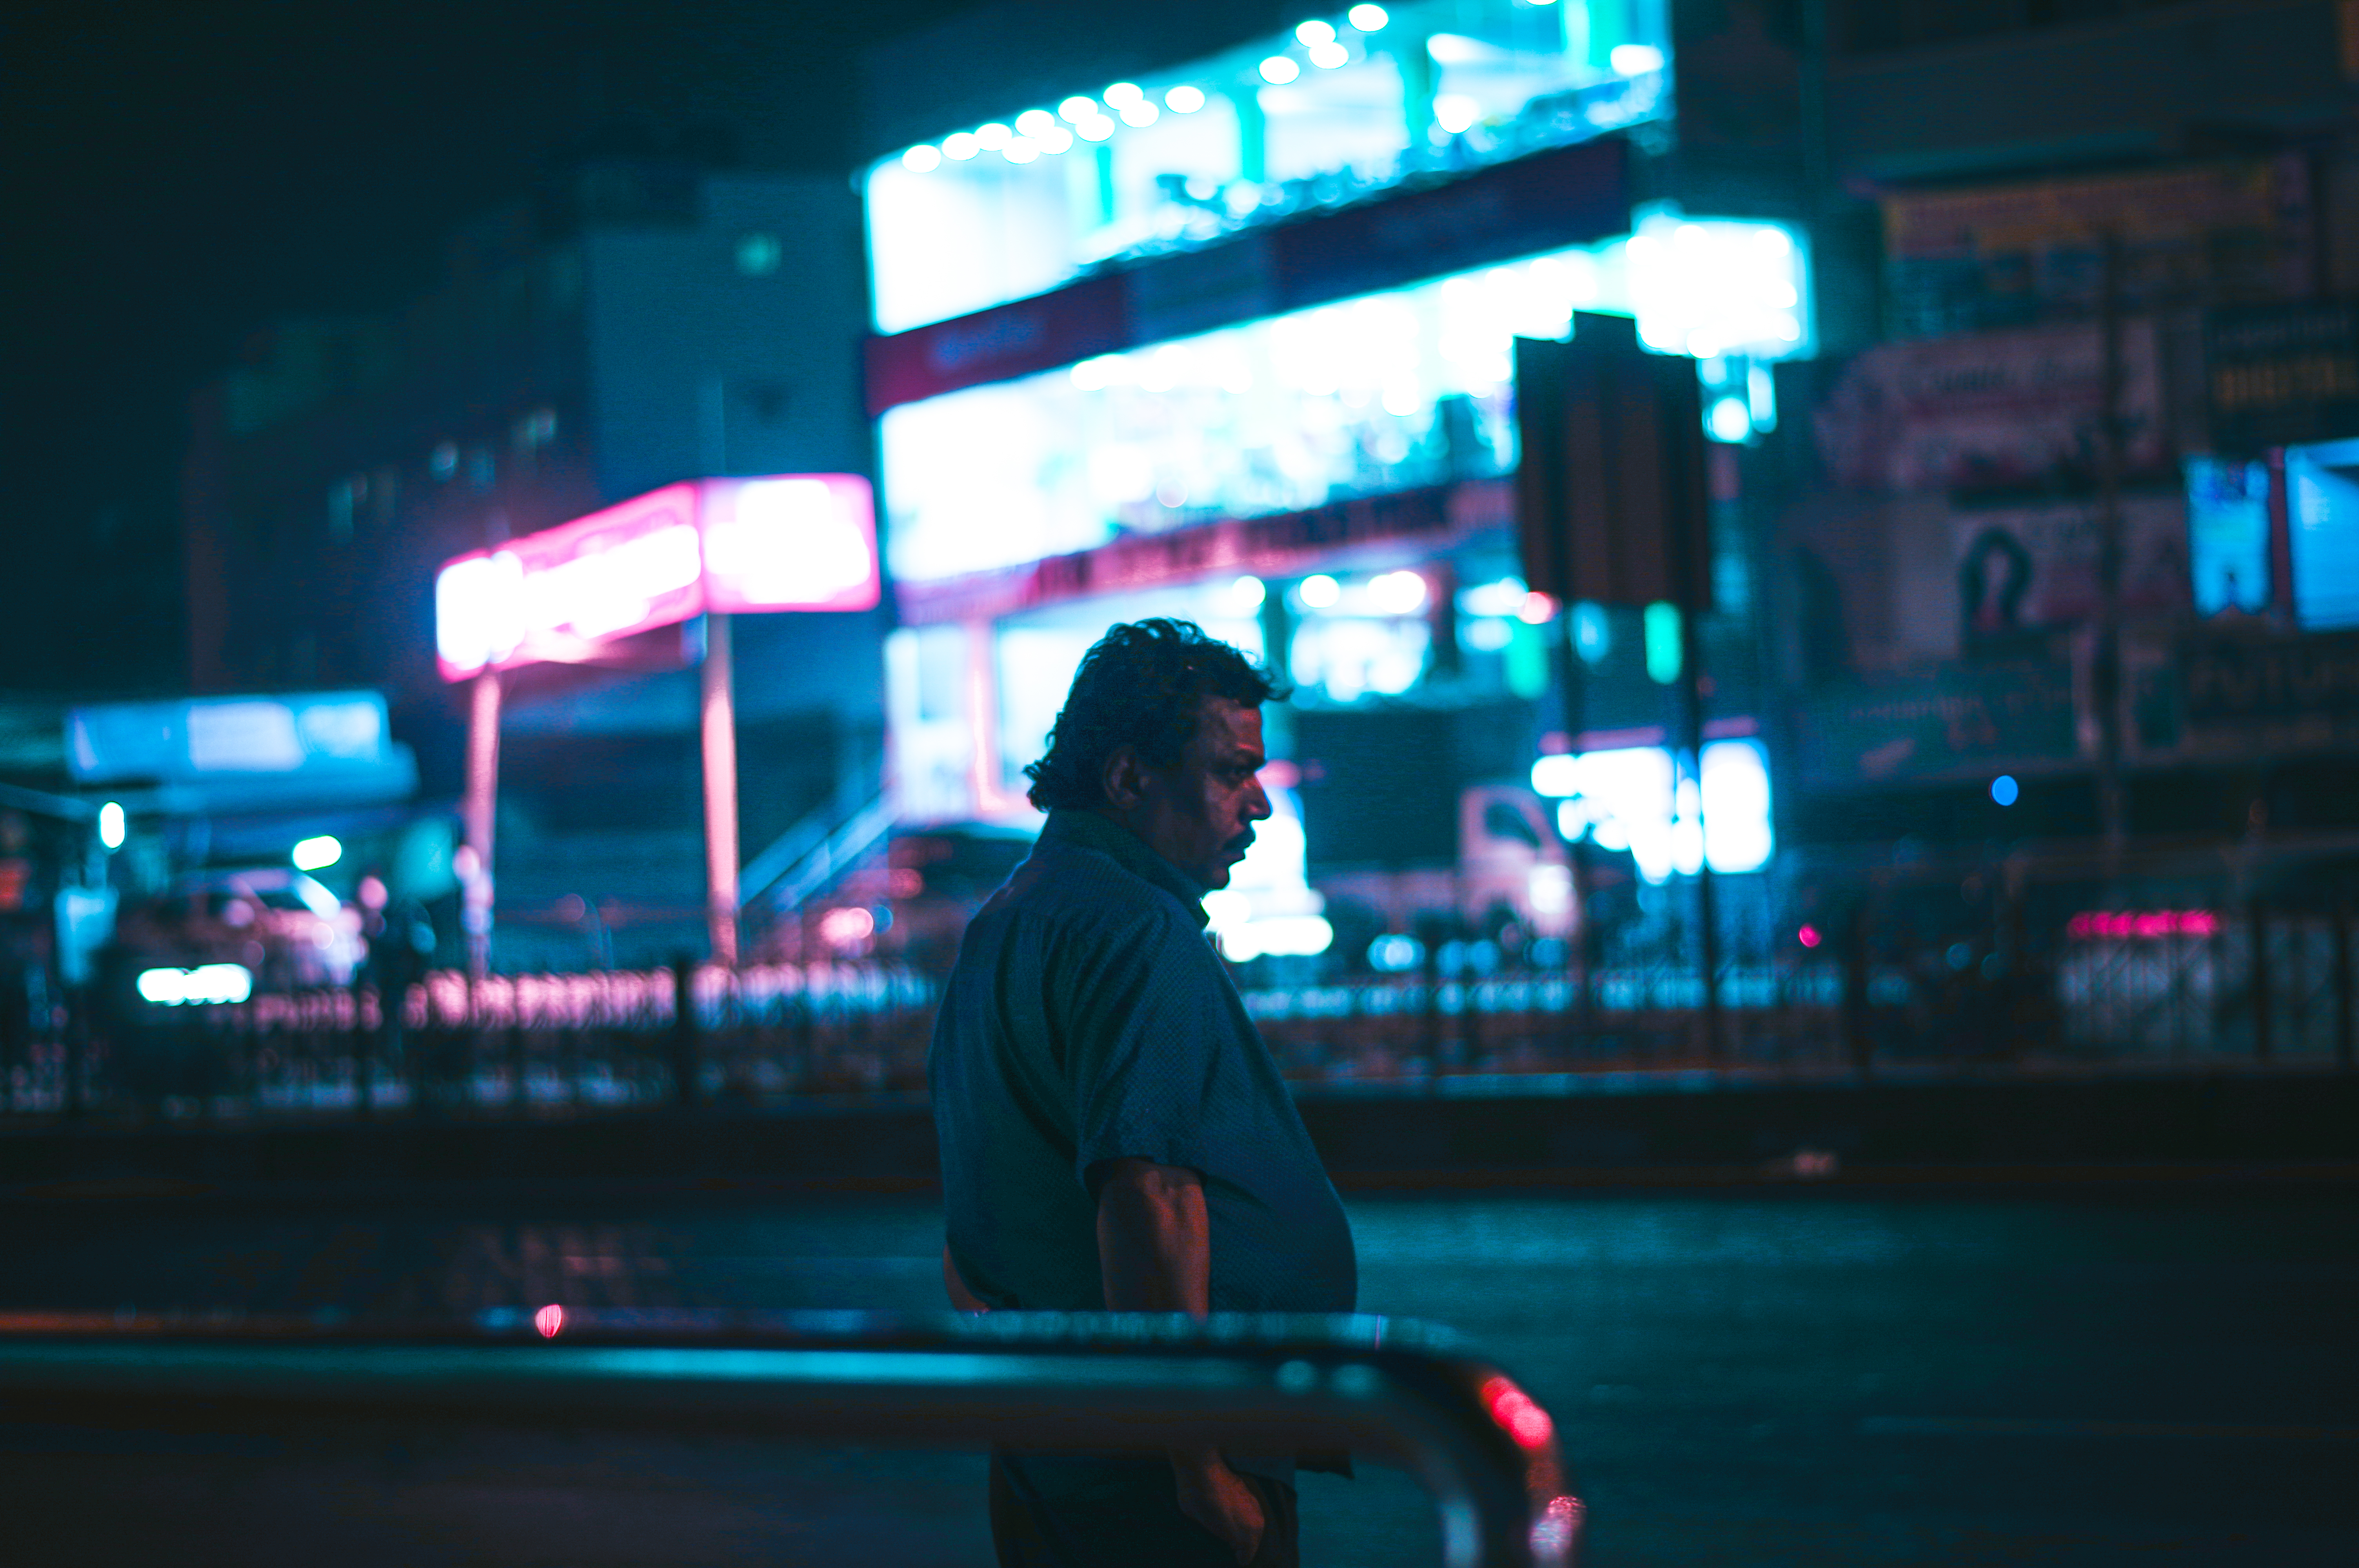
nightlife, life, night, dark, lights, street, blue, light, snapshot, neon, darkness, lighting, technology, fun, city, neon sign, midnight, evening